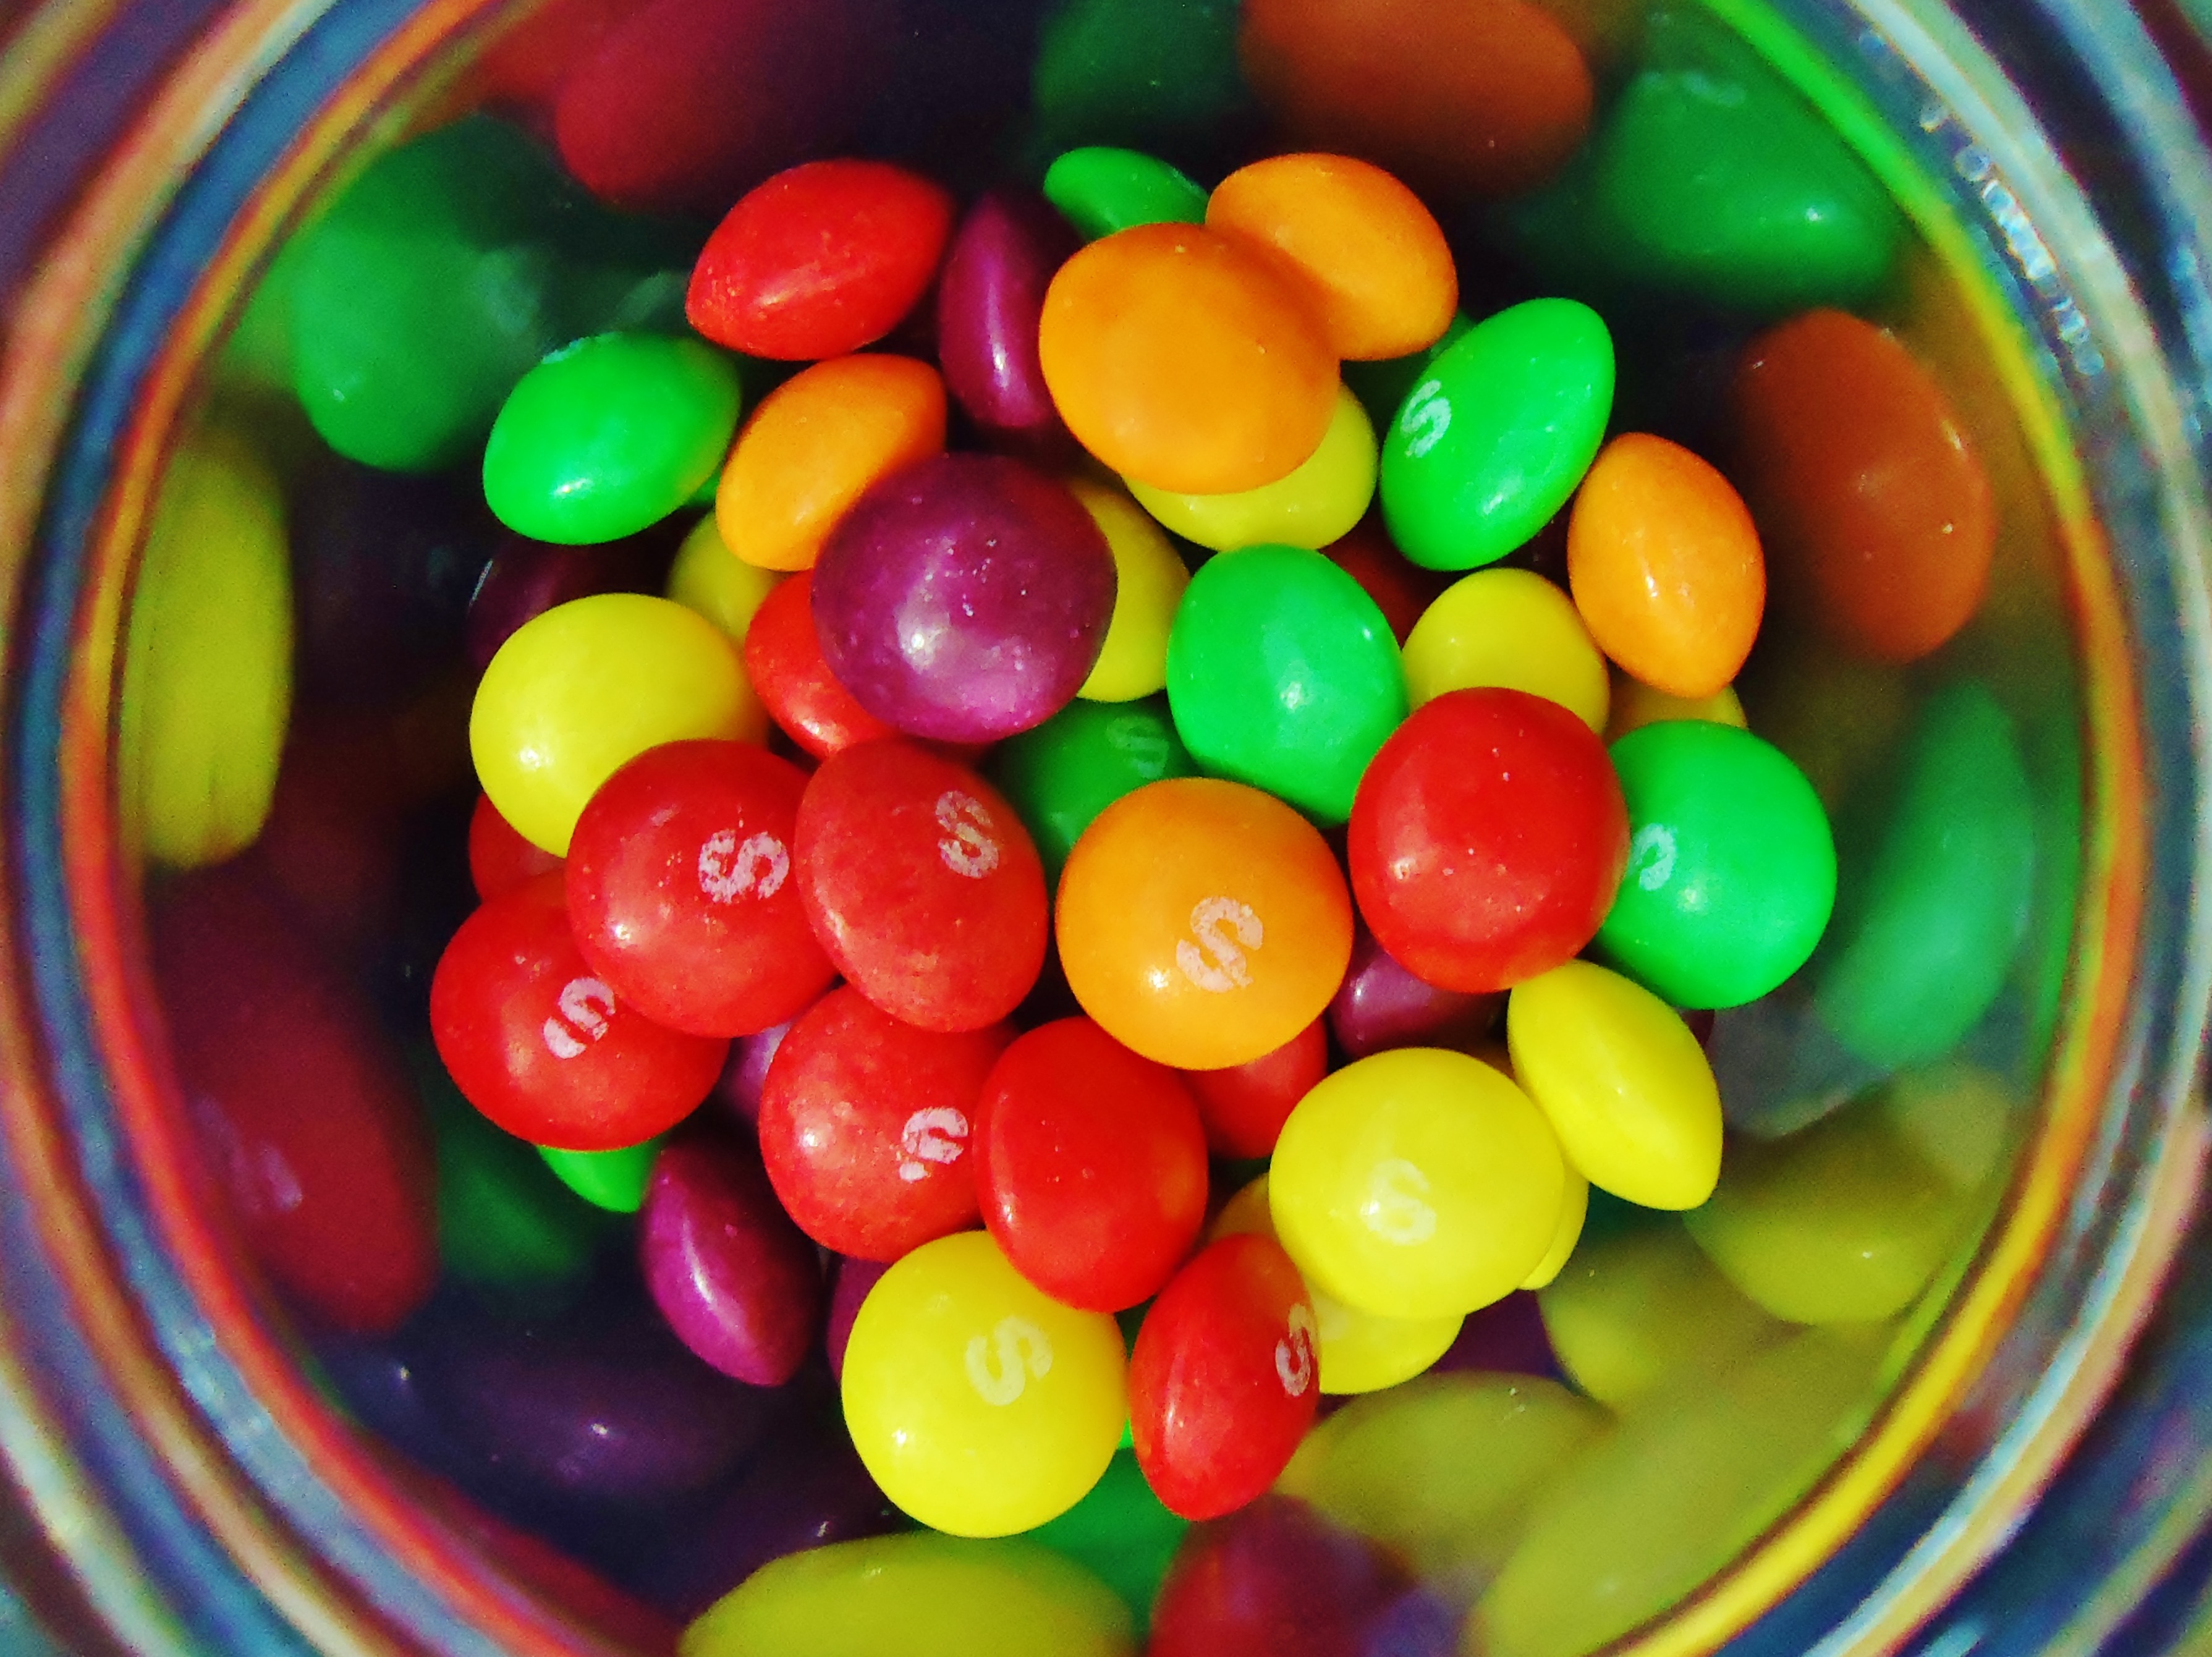
food, produce, color, dessert, toy, colors, candy, sweetness, multicoloured, confectionery, jelly bean